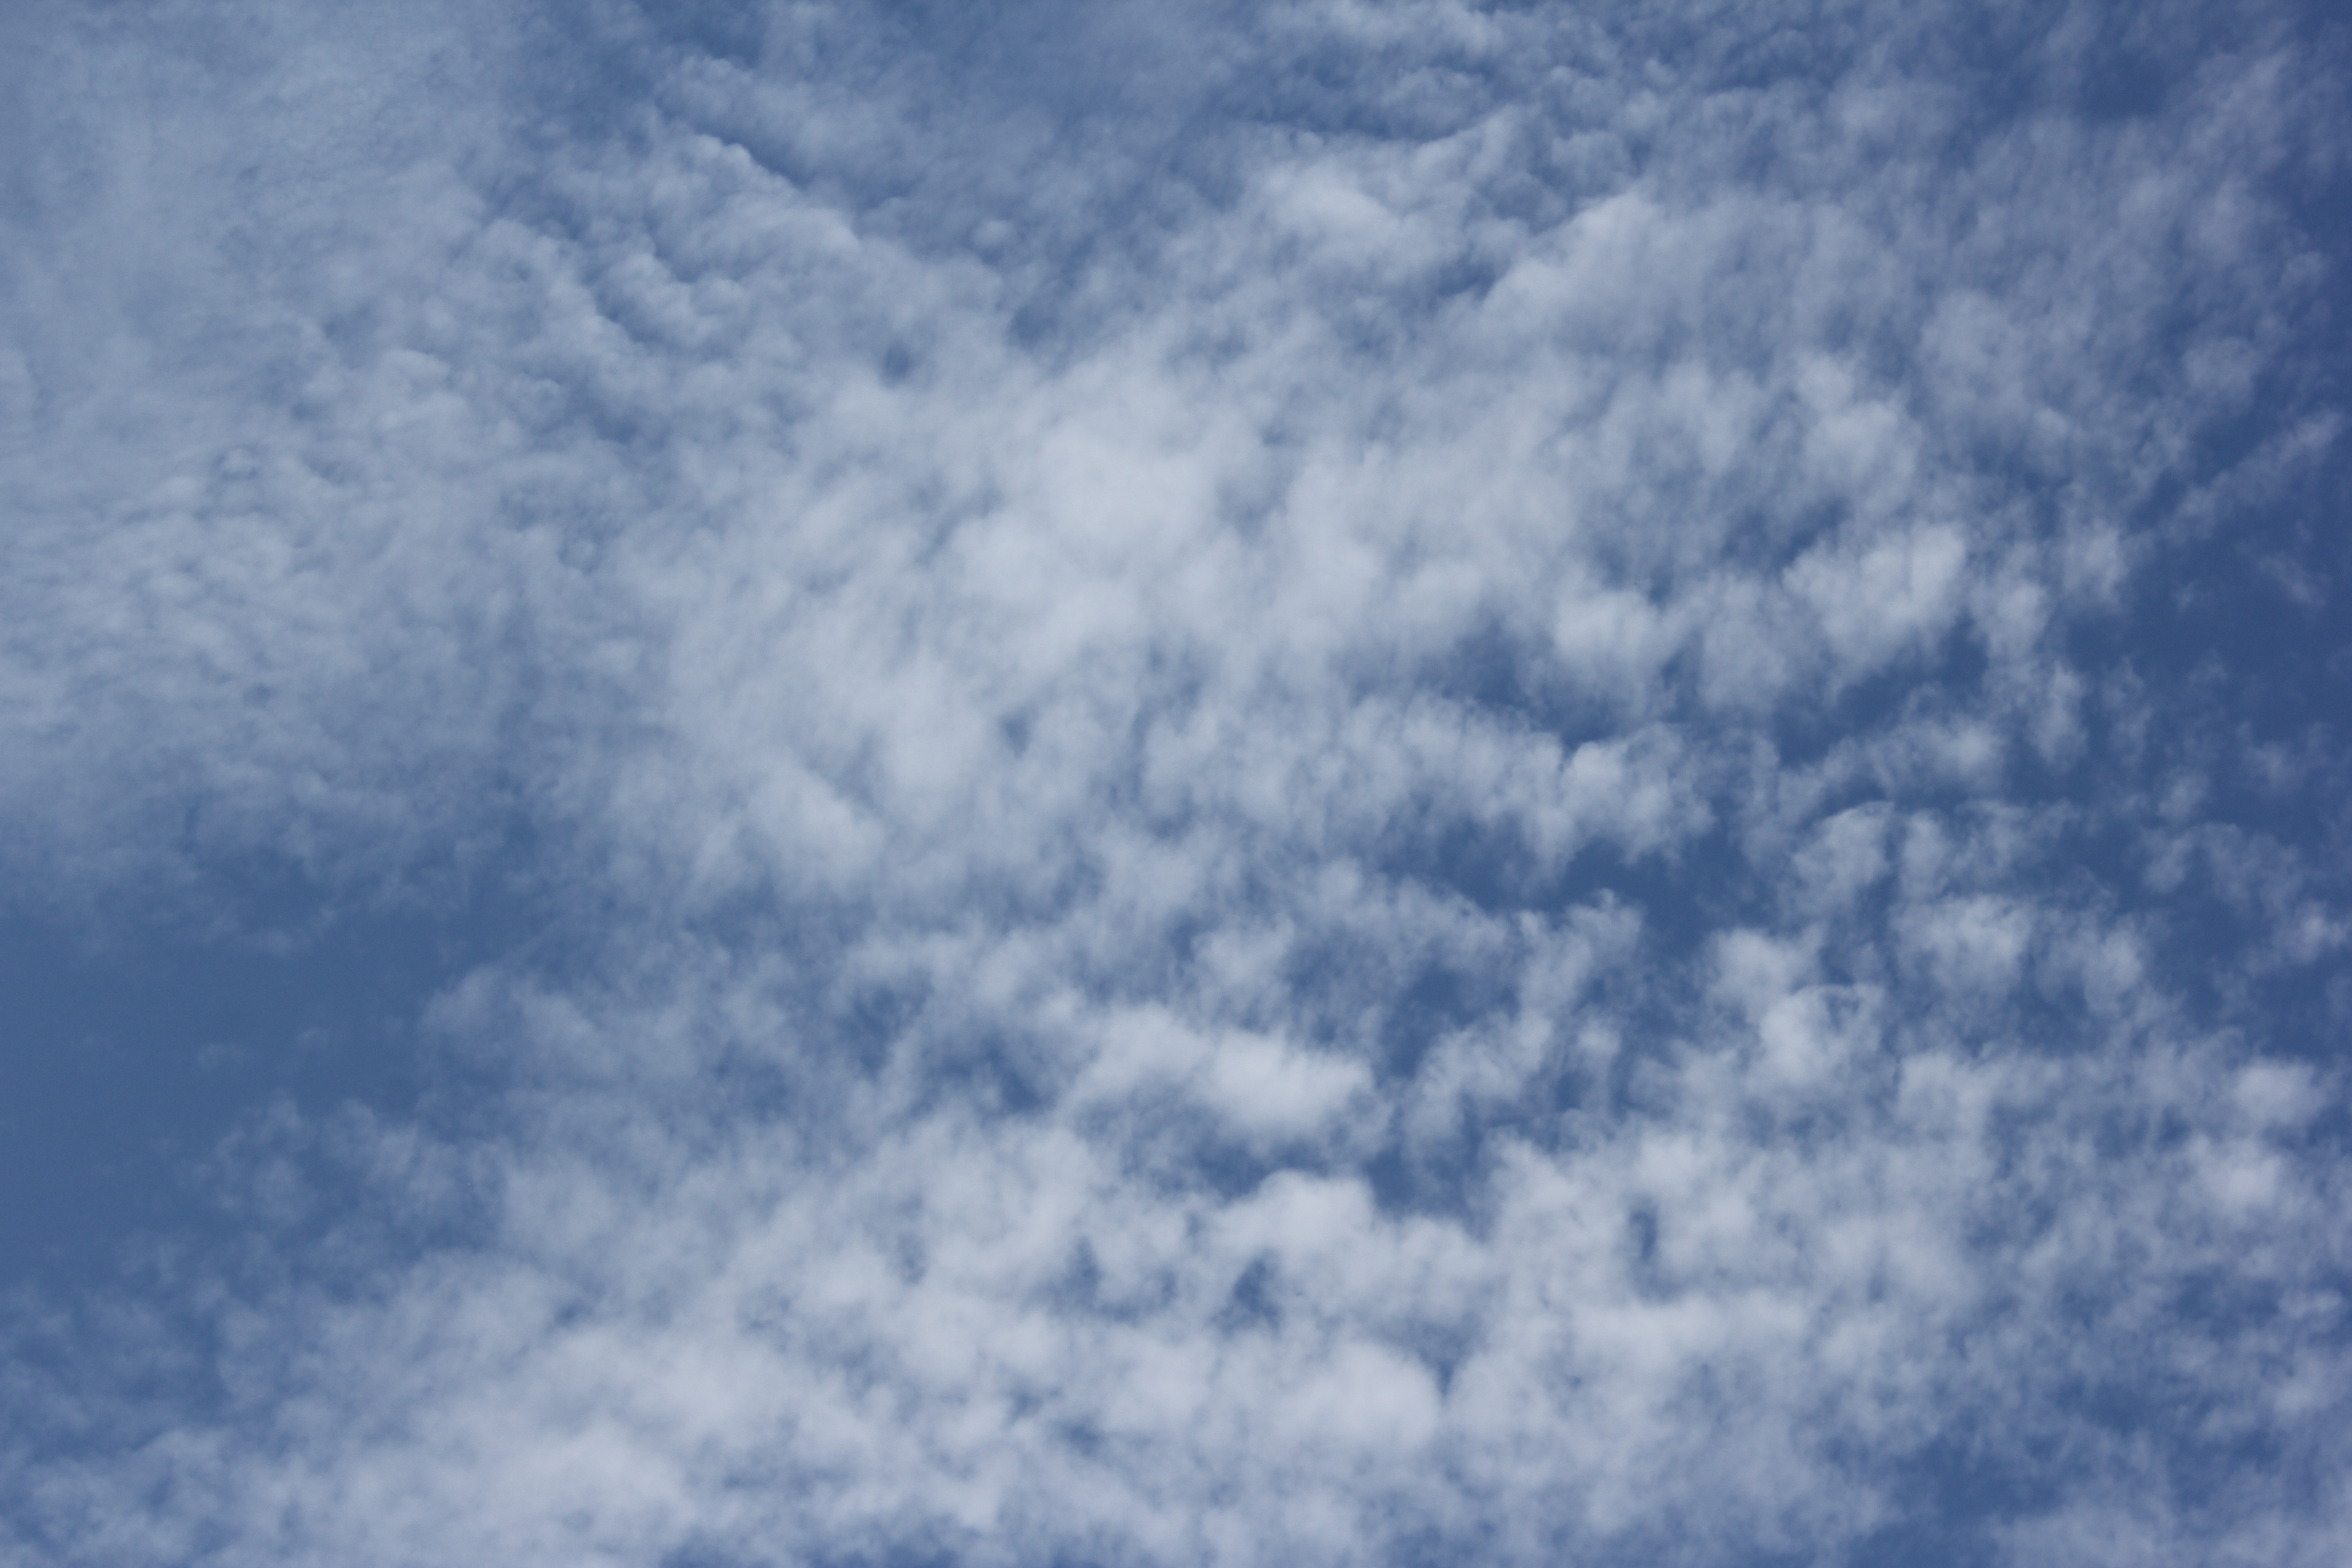
Cloud type: Altocumulus